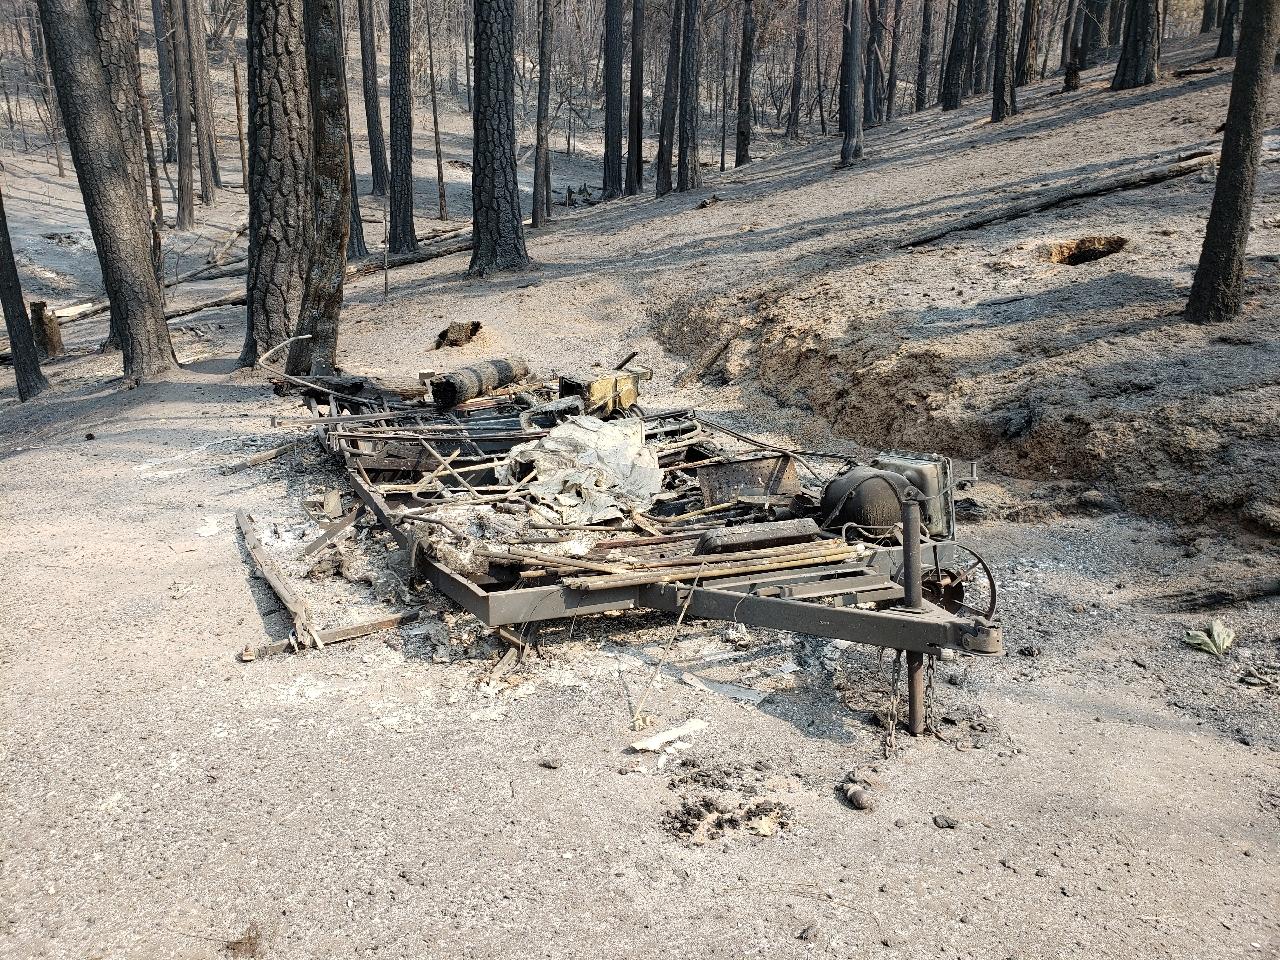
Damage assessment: destroyed